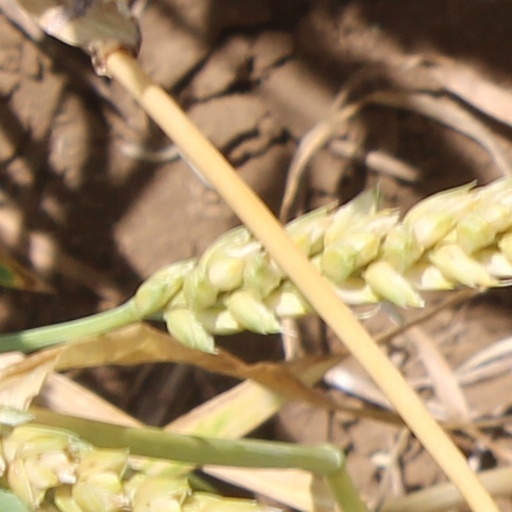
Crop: wheat